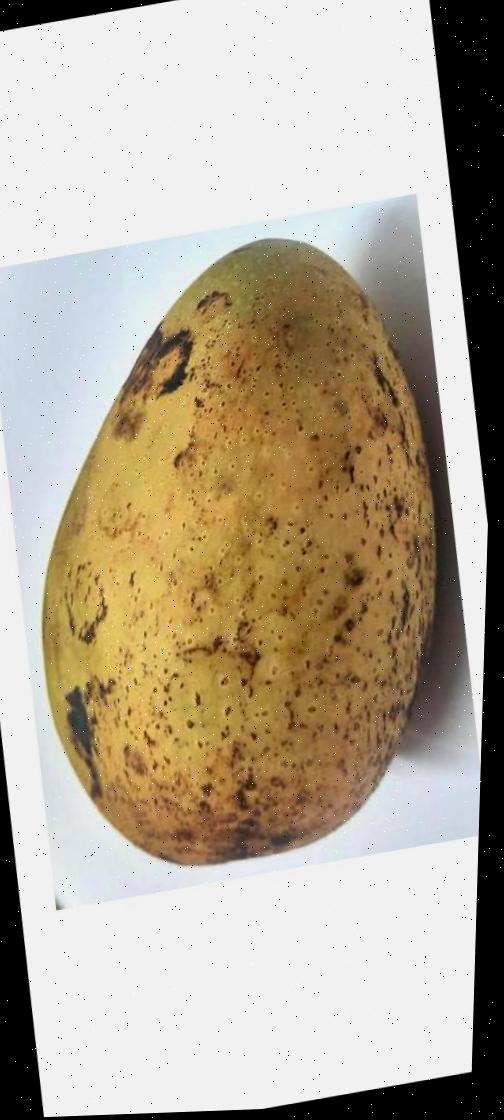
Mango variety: Ashshina Classic